Church Street, Sheffield

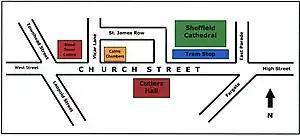
A basic map of the Church Street area, showing the significant buildings.

Church Street is in the centre of Sheffield, South Yorkshire, England, at grid reference . It runs for approximately in a westerly direction from its junction with Fargate and High Street to its termination at the crossroads formed by the junction with West Street, Leopold Street and Townhead Street. Church Street has its own Sheffield Supertram stop directly in front of the Sheffield Cathedral and it carries that name.